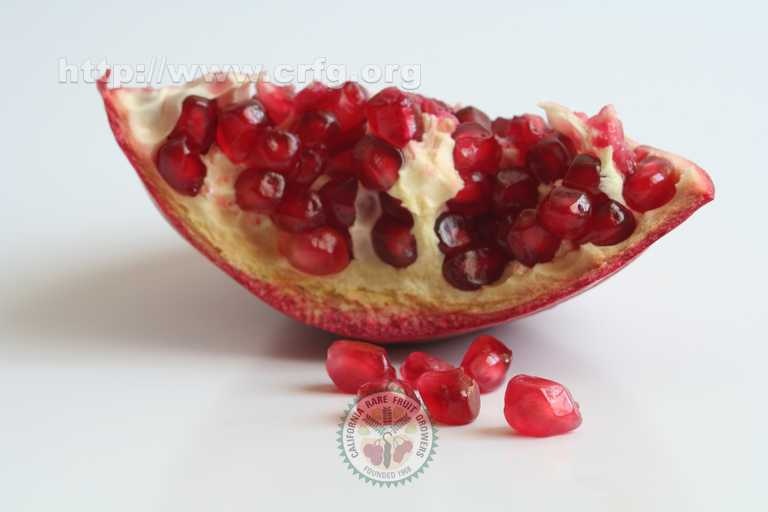
Label: Pomegranate